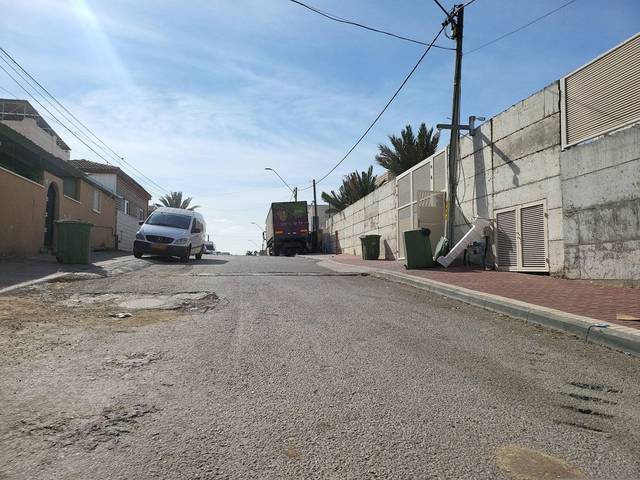
Region: Israel
Coordinates: 31.402, 34.767